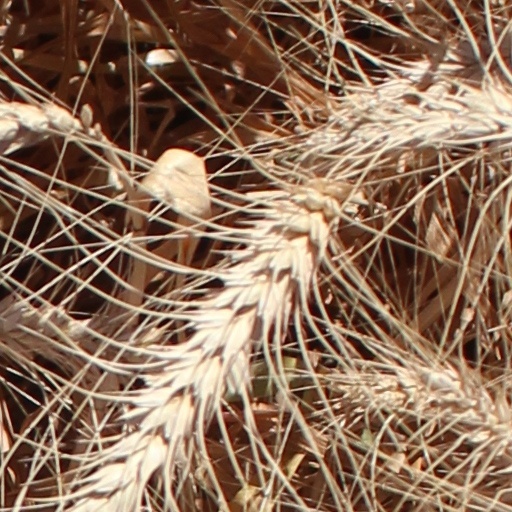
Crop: wheat